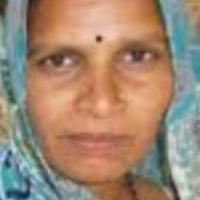
Age group: age 56-65